Green Park, Reading

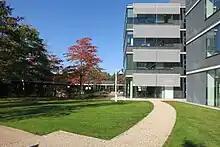
Offices in Green Park business park

The business park was the first component of Green Park to be developed, and it opened in 1999. It is currently owned by Mapletree and covers and comprises 19 office buildings arranged around the "Longwater", a central lake and wildlife habitat. The buildings provide of office space, and in excess of 6,500 people work on site.